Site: brandenburg
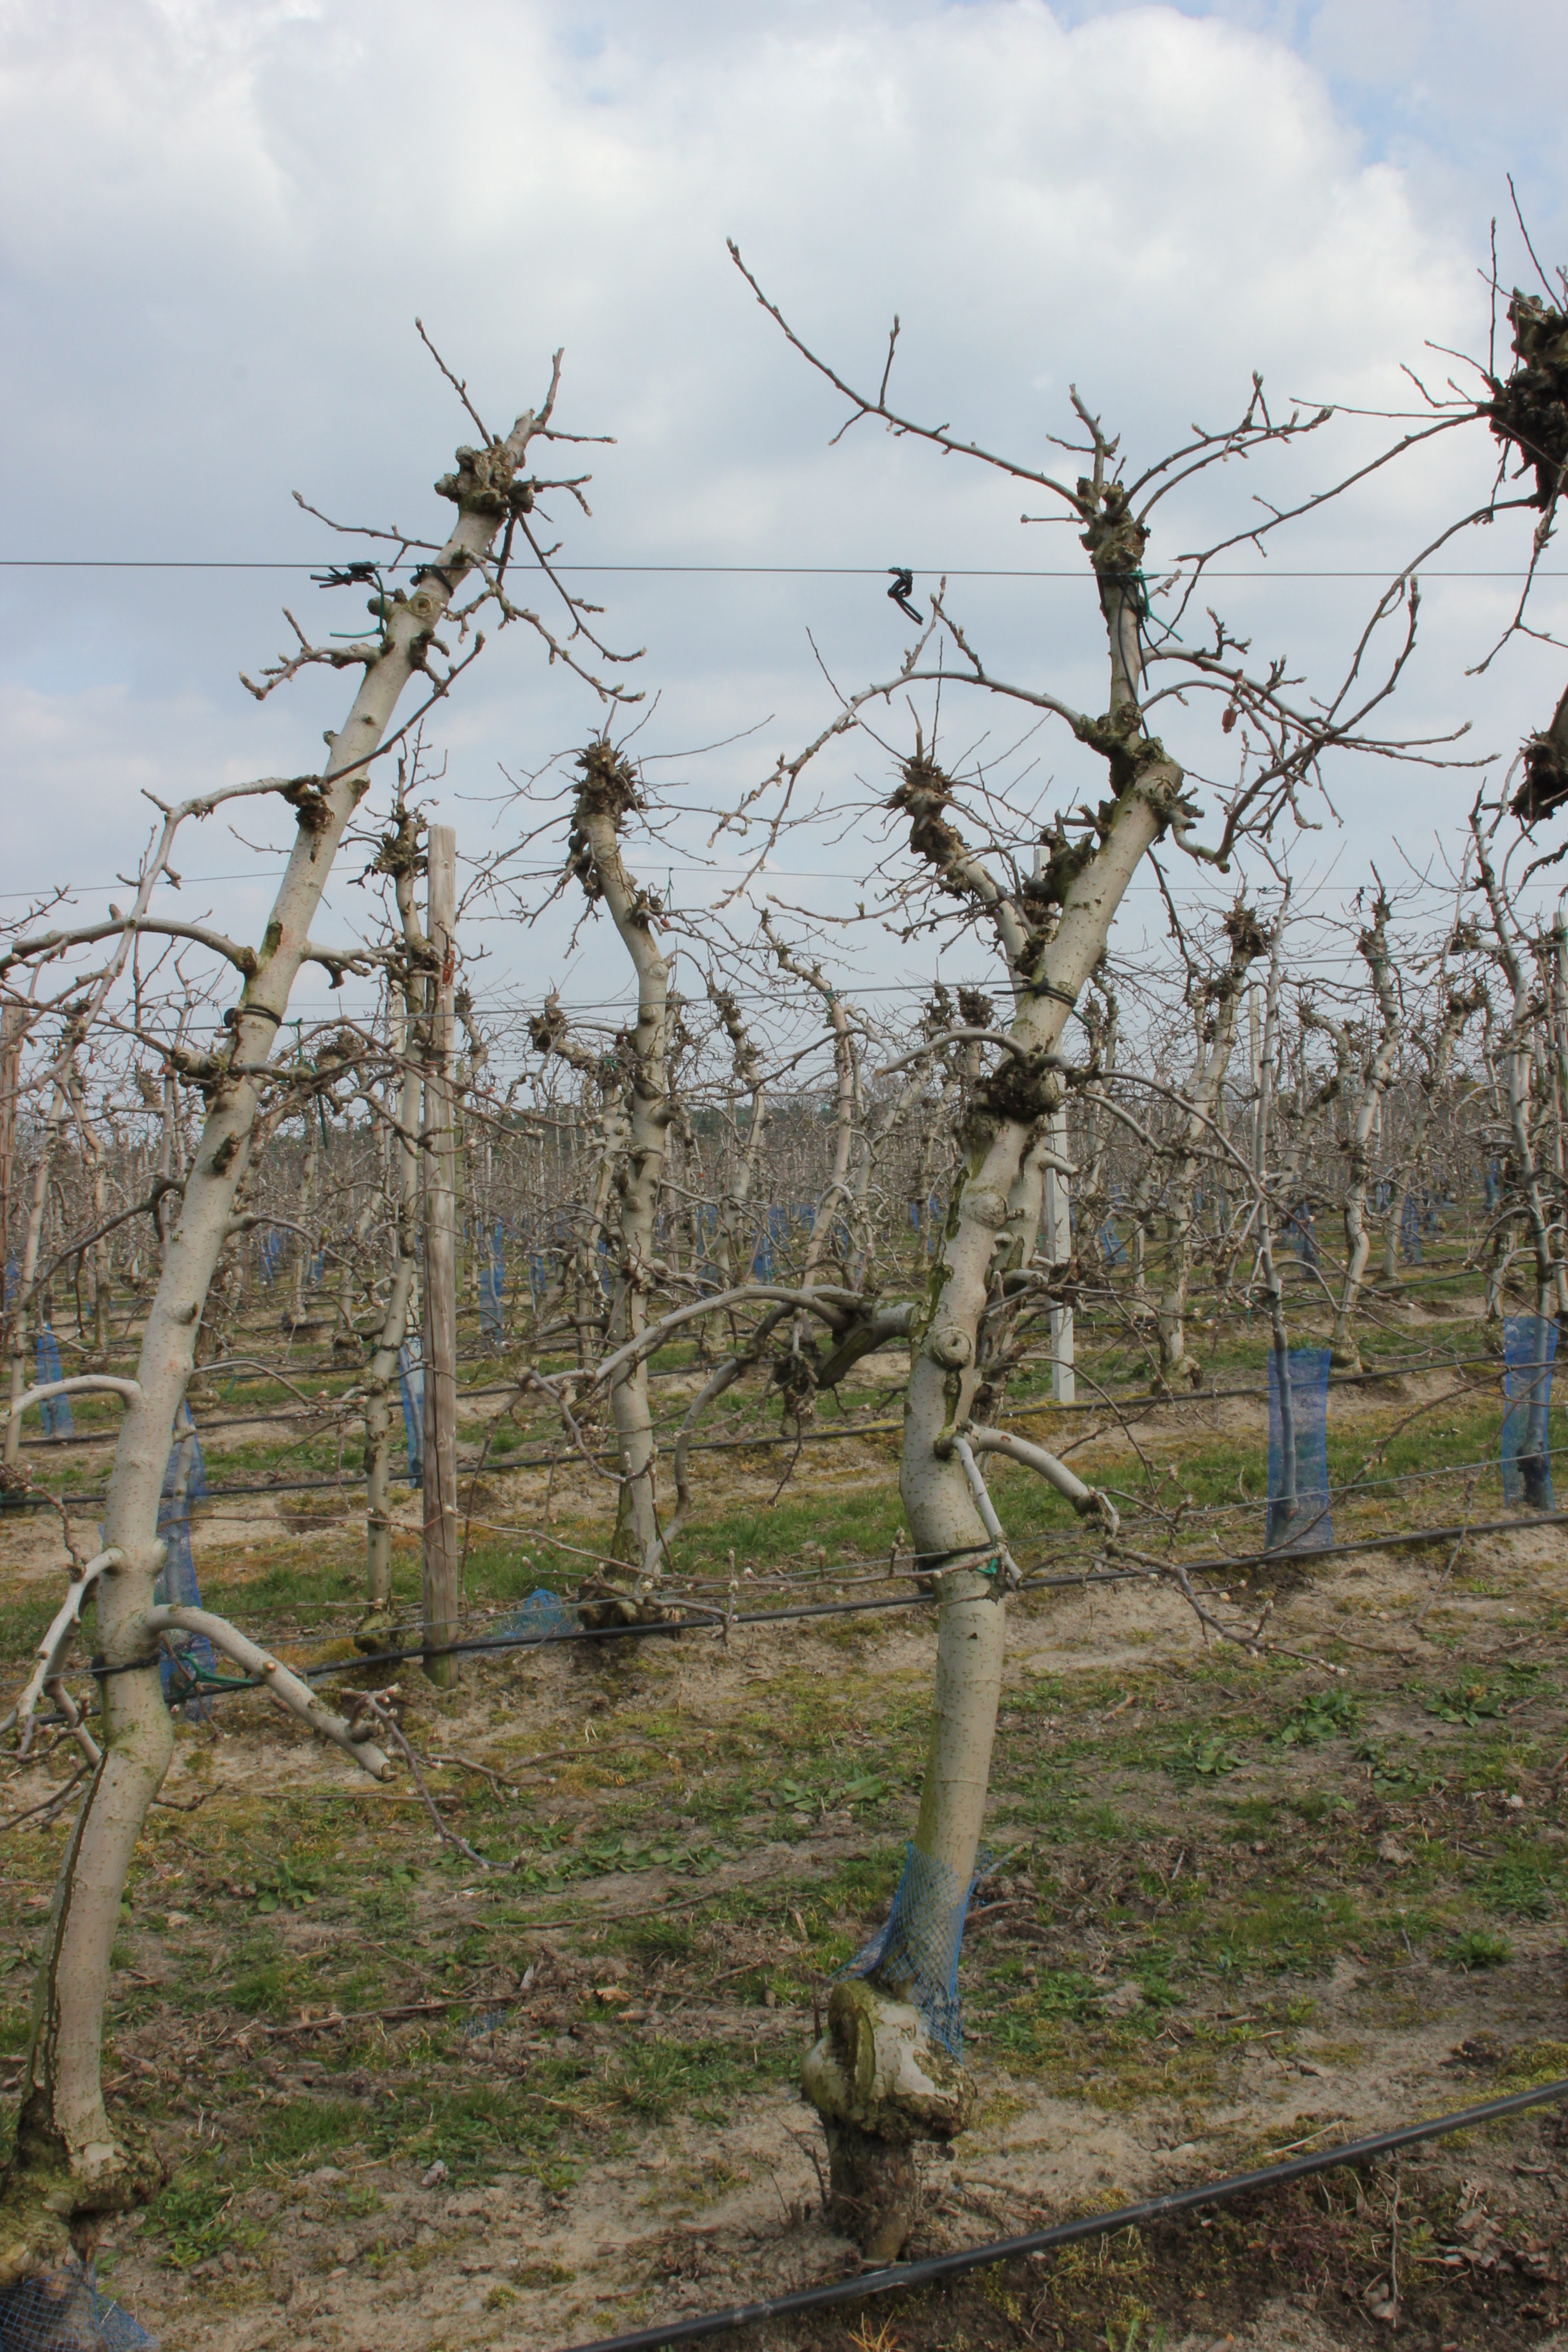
Growth stage (BBCH 03): Bud development